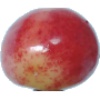
Label: cherry_rainier